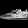
Label: Sneaker